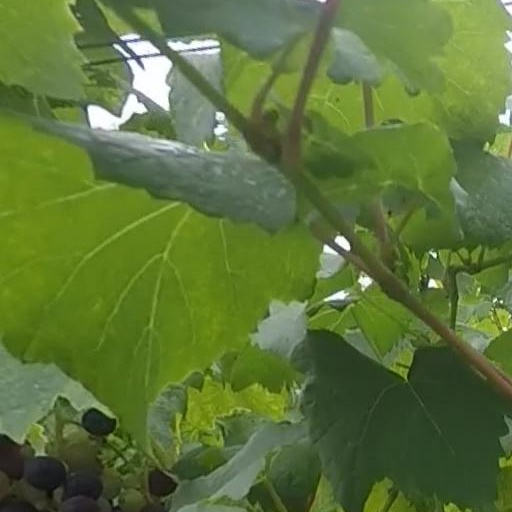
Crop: grape